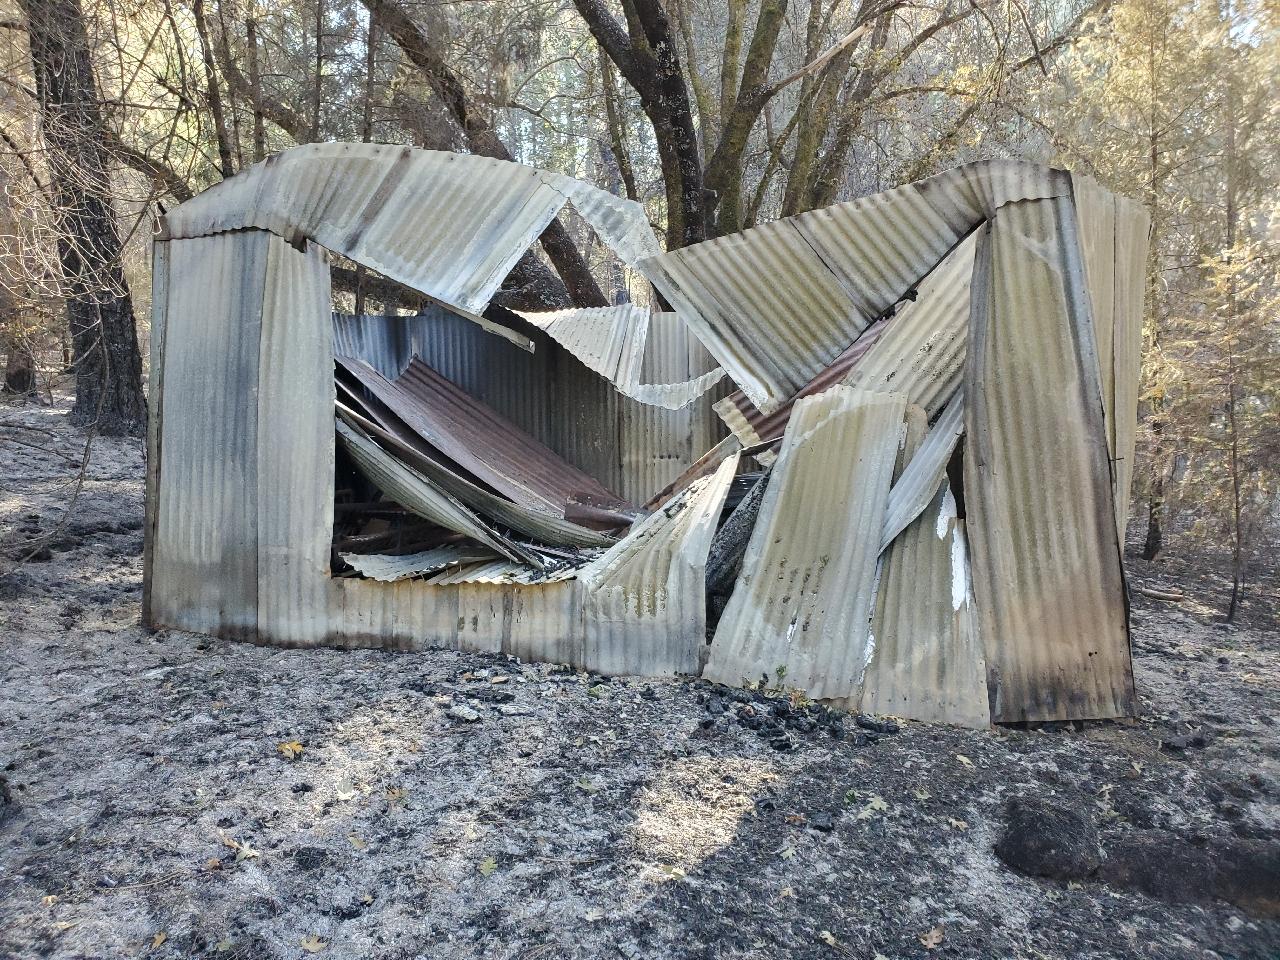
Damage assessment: destroyed